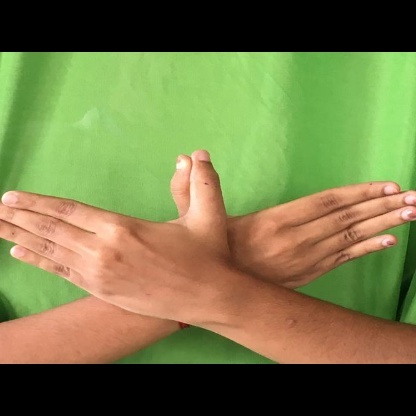
Mudra: Garuda